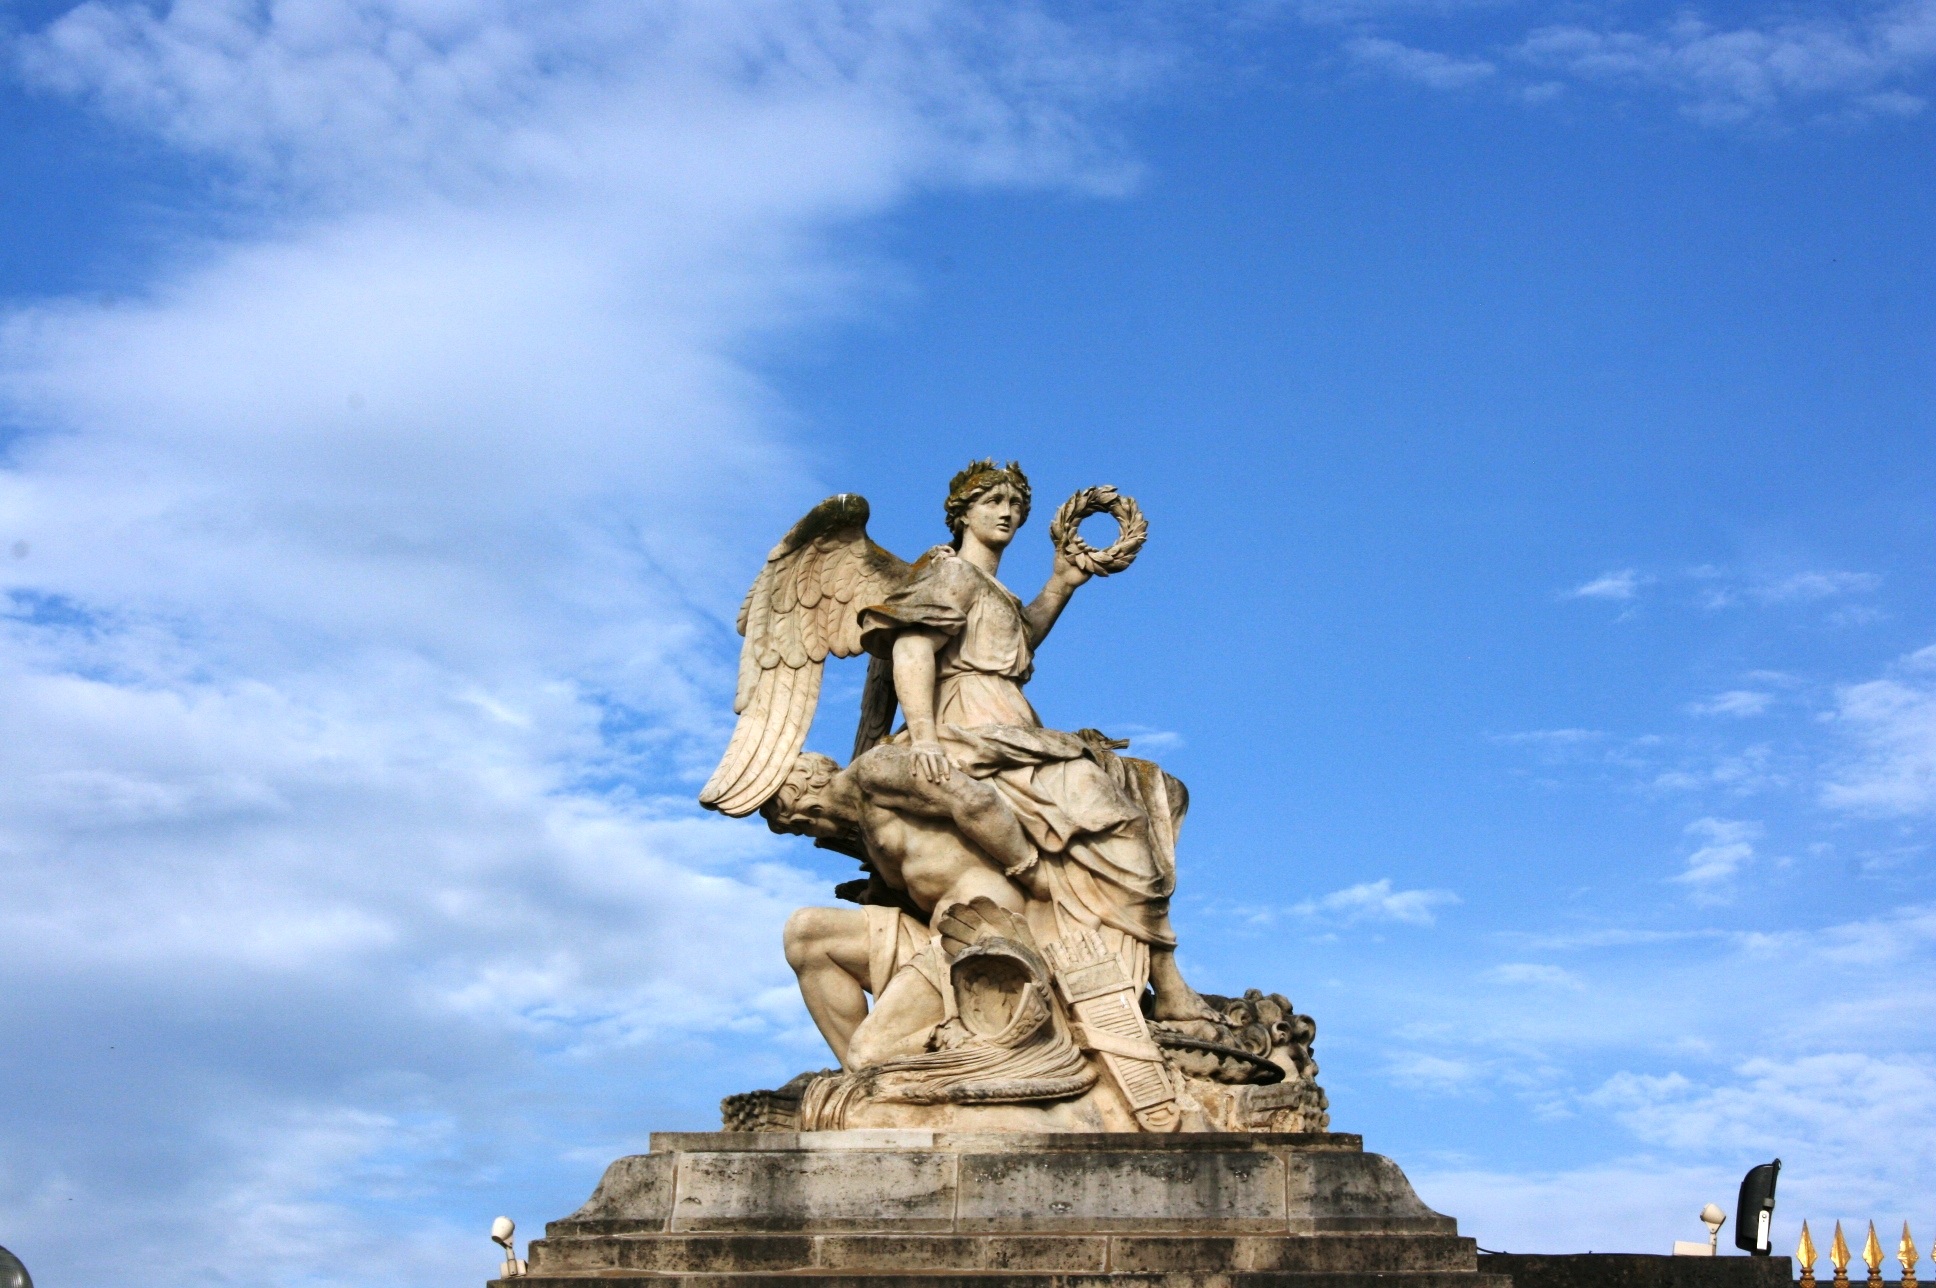
sky, palace, monument, france, statue, landmark, tourism, sculpture, art, temple, versailles, palace of versailles